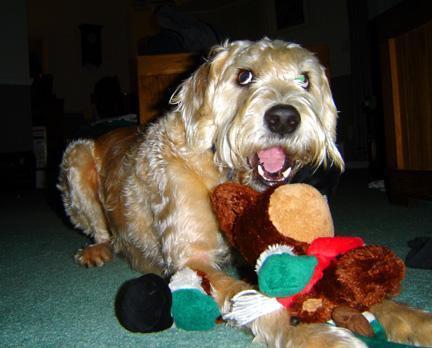
wheaten terrier